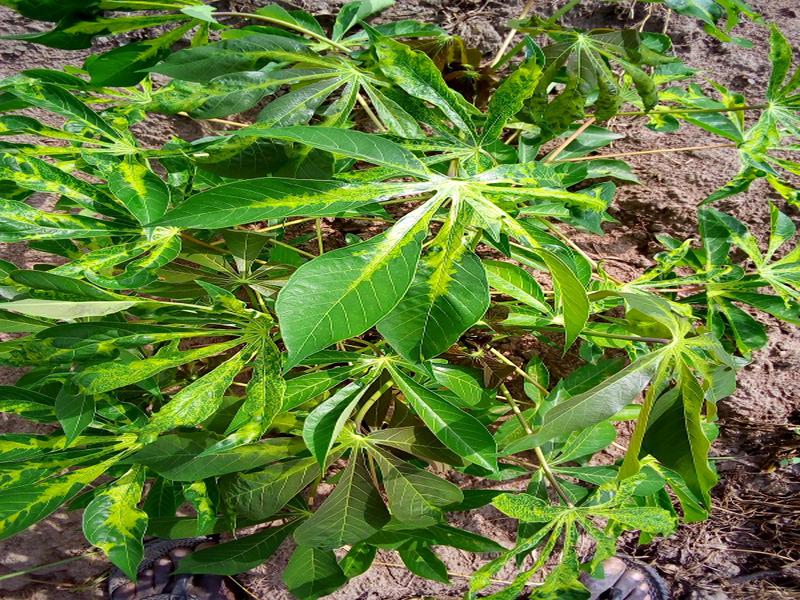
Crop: cassava
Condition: mosaic_disease